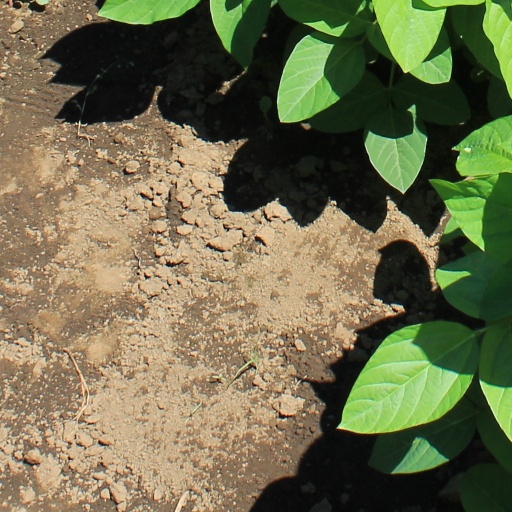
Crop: soybean